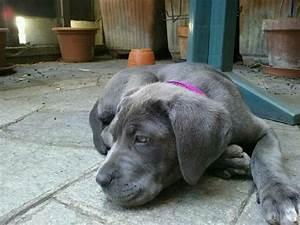
dog